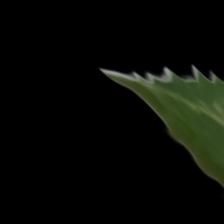
Plant: Neem